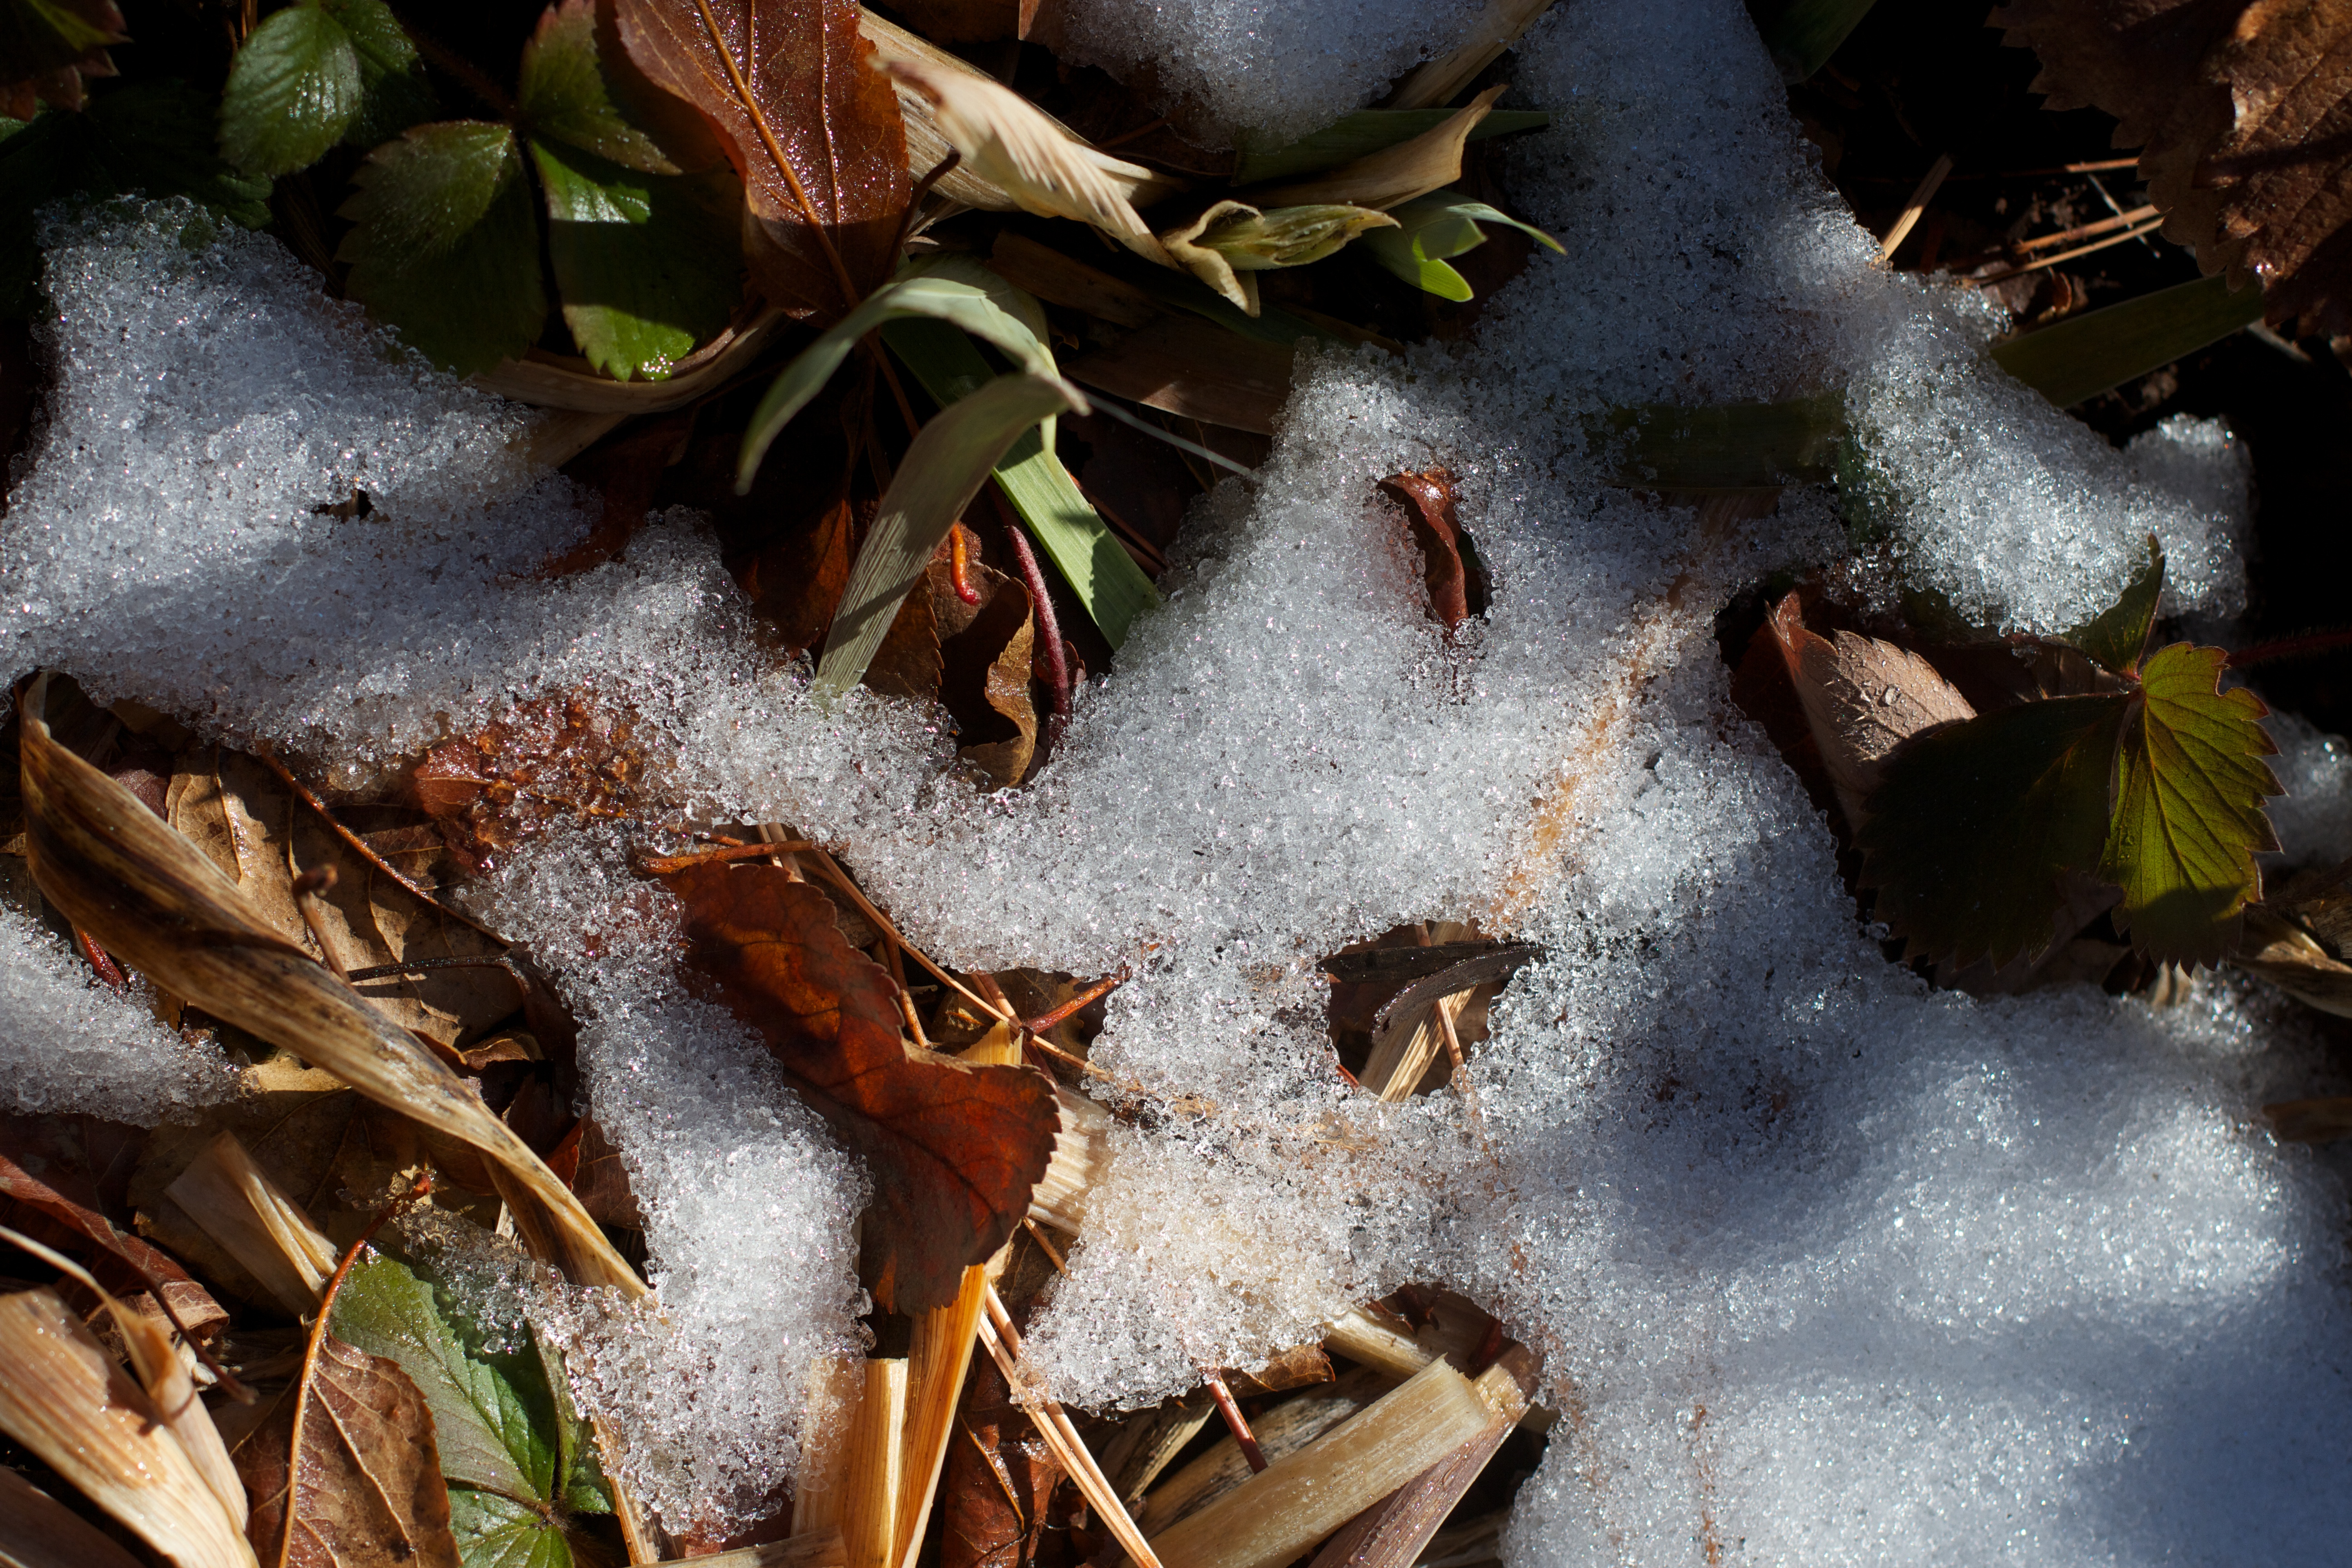
tree, nature, branch, snow, winter, plant, wood, sunlight, leaf, flower, frost, spring, autumn, flora, season, close up, macro photography, woody plant